White Fire (film)

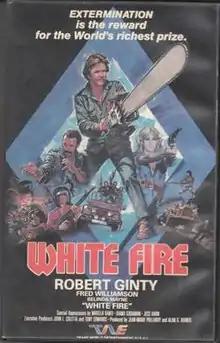
VHS box cover

White Fire (also known as Vivre Pour Survivre and Le Diamant) is a 1984 French-American-Italian-Turkish action film by Jean-Marie Pallardy. It stars Belinda Mayne, Robert Ginty, Fred Williamson, Gordon Mitchell and Jess Hahn. The title song of the film is "White Fire", sung by rock group Limelight.